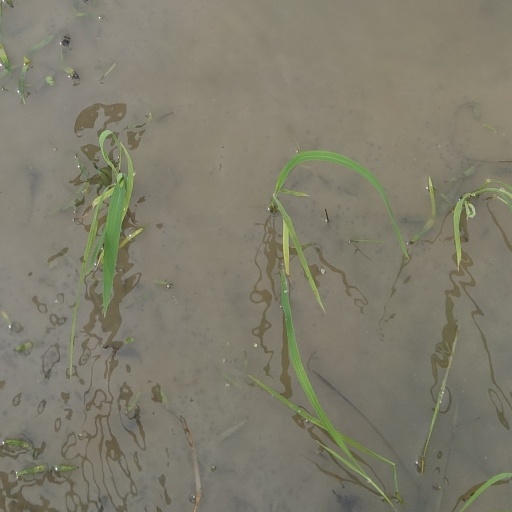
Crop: rice